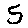
Label: 5